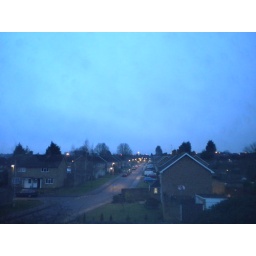
View from window over my desk